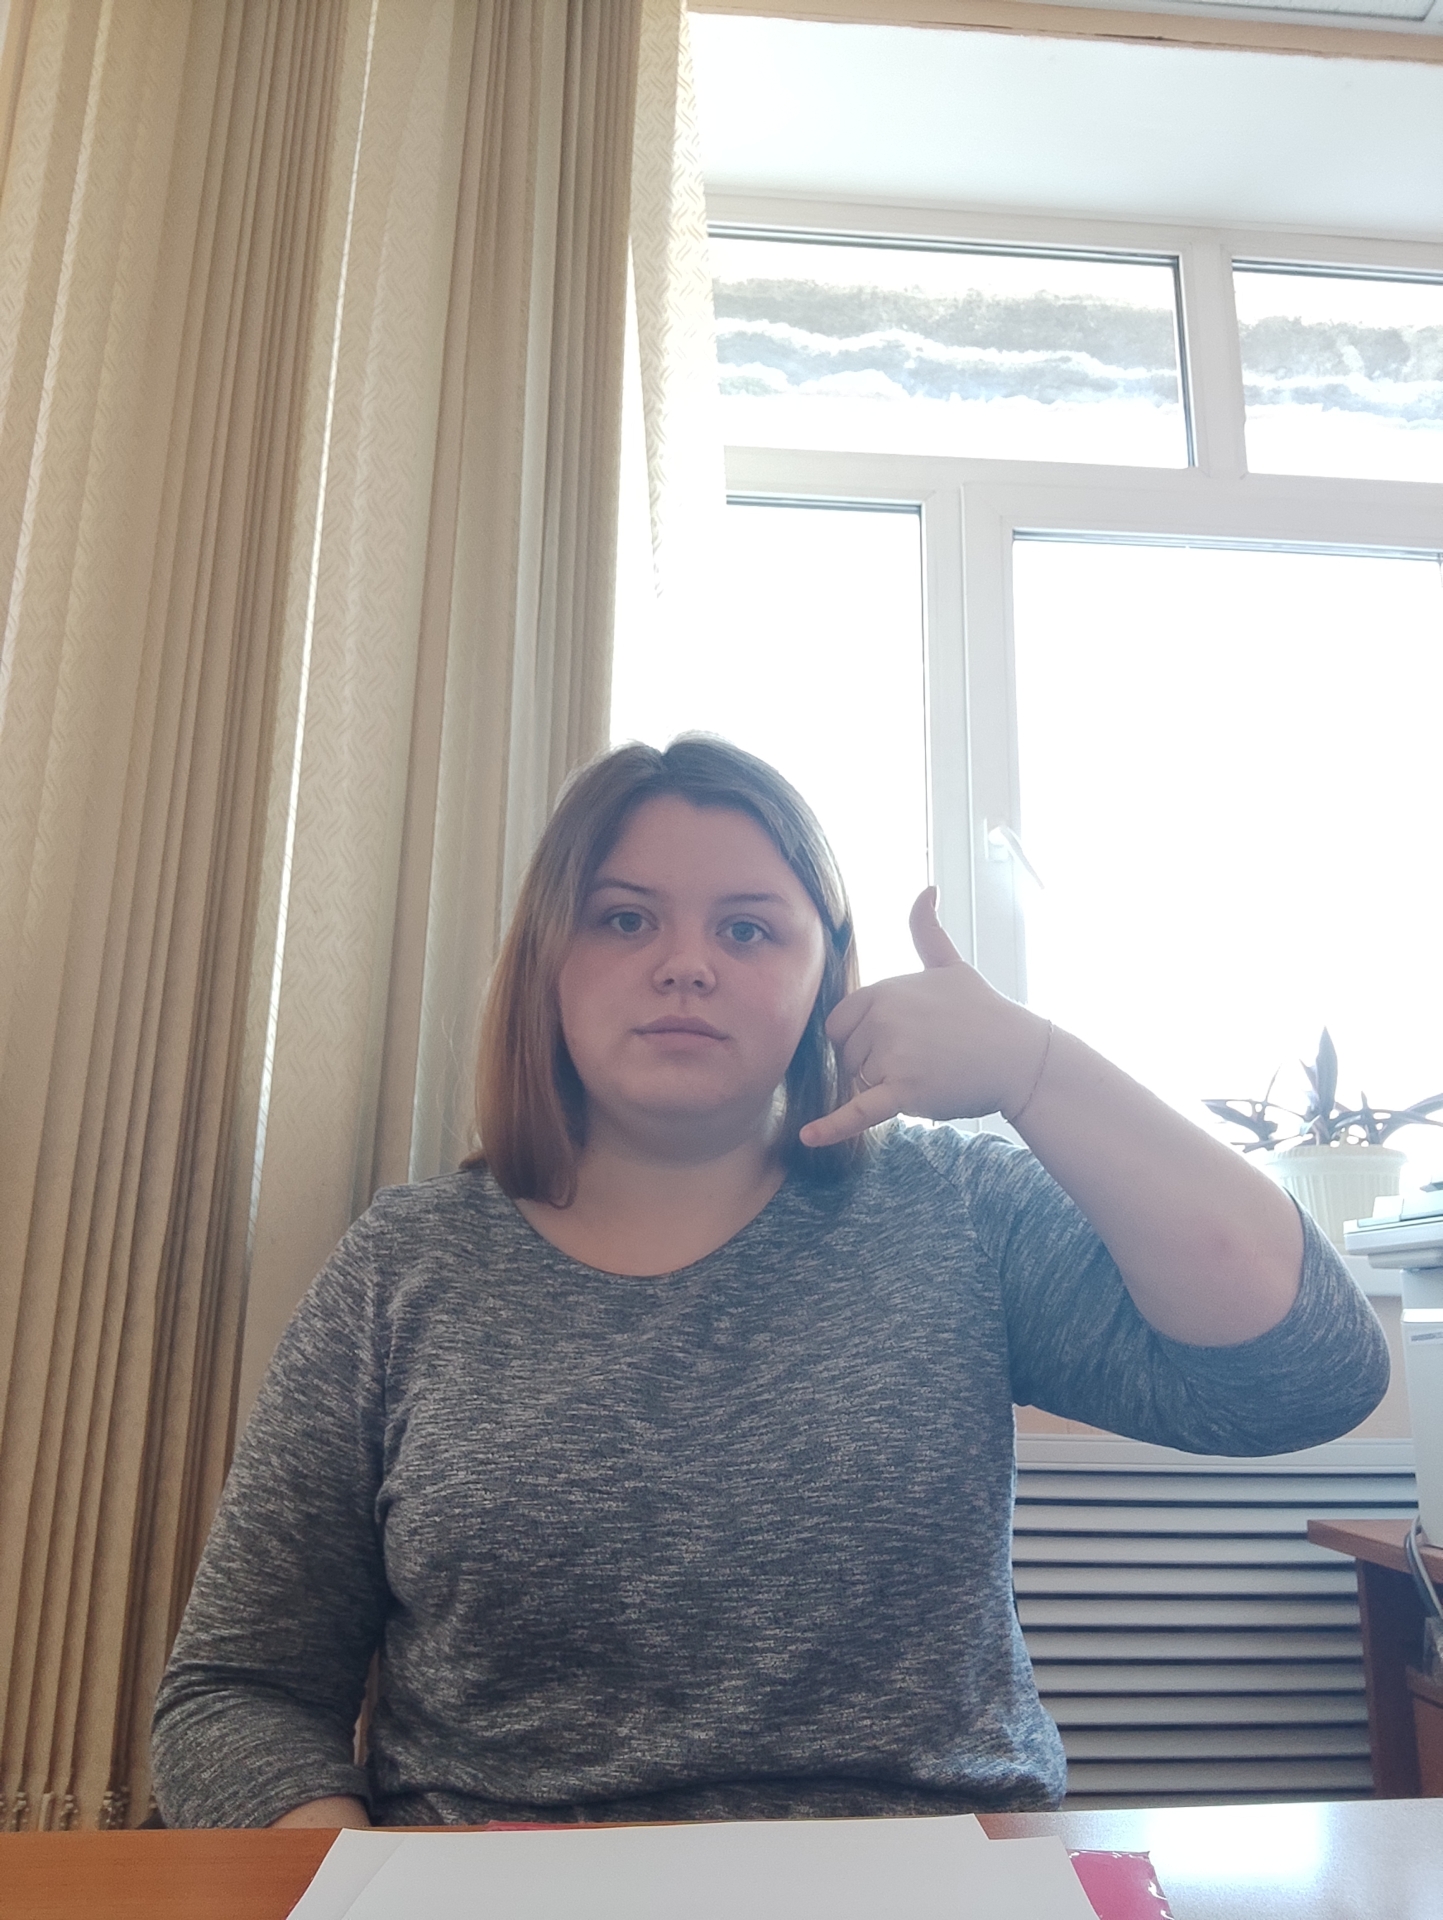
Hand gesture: call